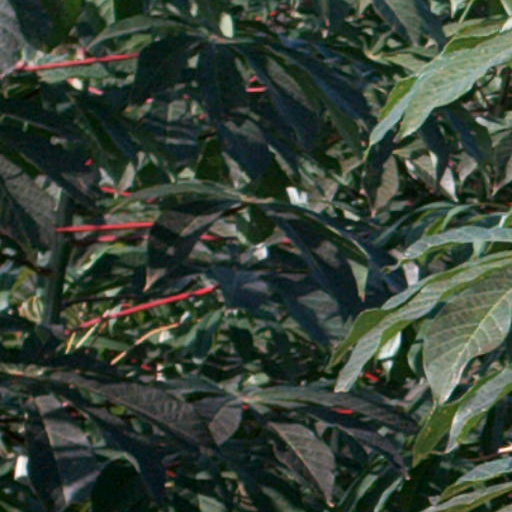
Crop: cassava